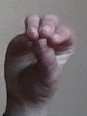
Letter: ha